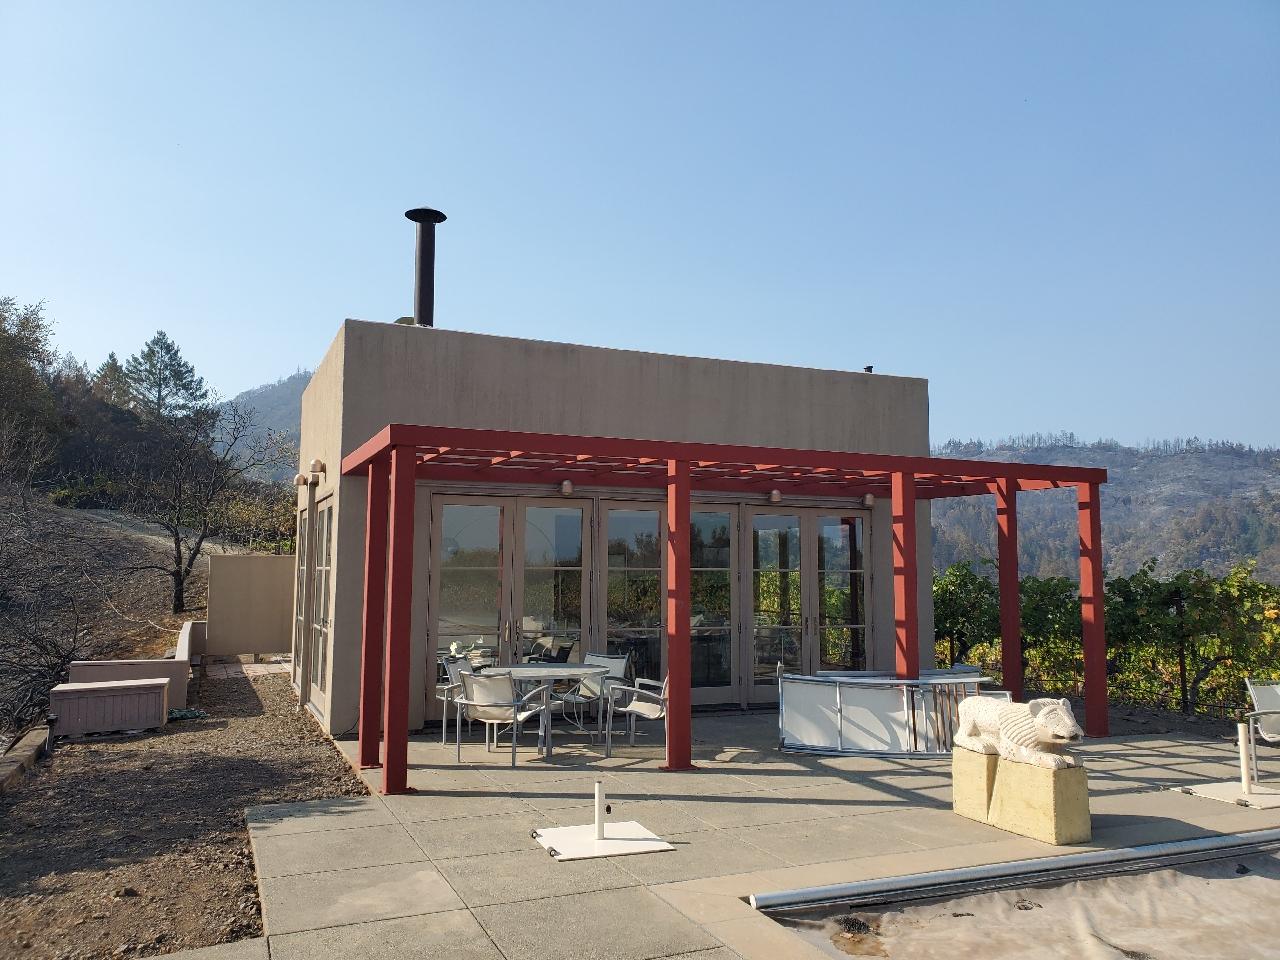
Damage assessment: no_damage